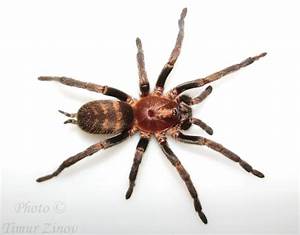
Label: ragno